Within Temptation

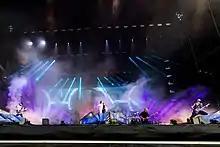
Within Temptation performing at Wacken Open Air in 2019.

On 3 November 2017, the band changed their website and social media to display only a message announcing that a statement from Sharon den Adel would be coming soon. A video statement appeared 7 days later, in which Sharon announced a new solo project entitled "My Indigo". The project came by a writer's block she had while starting to composing new songs for the band's next album, besides also dealing with personal problems, which led her to get some time apart from the band and compose for herself. Later, she decided to release these songs publicly via the aforementioned project. During this process, she regained inspiration to write again for the band, and songs for a new Within Temptation album are currently in the demo phase, with new material to be released in 2018.